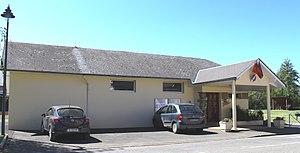
Mairie de Vielle-Adour (Hautes-Pyrénées)
Vielle-Adour est une commune française située dans le département des Hautes-Pyrénées, en région Occitanie.